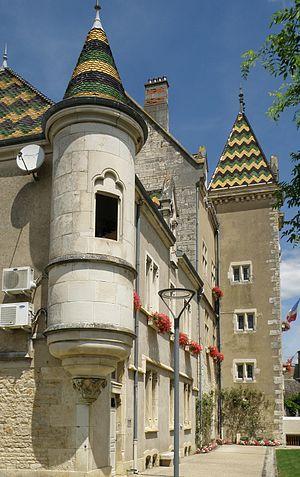
Meursault (Côte-d'Or, Bourgogne, France). Ancien château-fort, aujourd'hui hôtel de ville.
Meursault est une commune française viticole, située sur la route des Grands Crus dans le vignoble de Bourgogne dans le département de la Côte-d'Or en région Bourgogne-Franche-Comté. Ses habitants sont appelés les Murisaltiens.